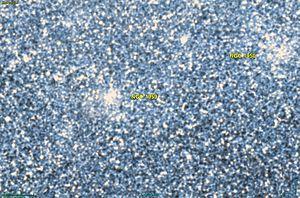
Image créée à l'aide du logiciel Aladin Sky Atlas du Centre de Données astronomiques de Strasbourg et des données de DSS (Digitized Sky Survey).
NGC 1959 est un amas ouvert situé dans la constellation de la Table. Cet amas est situé dans le Grand Nuage de Magellan. Il a été découvert par l'astronome britannique John Herschel en 1834.